Characters of Final Fantasy VIII

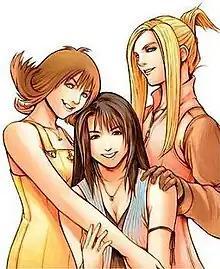
From left, Tetsuya Nomura's designs of Selphie, Rinoa and Quistis. Unlike "Final Fantasy VII", the game features realistically proportioned characters.

is the main protagonist of "Final Fantasy VIII". He is a young student at Balamb Garden who is identifiable by the scar on his face that a fellow student, Seifer, inflicted. He rarely speaks and has the reputation of being a lone wolf. As Squall's story unfolds, he becomes fascinated with and falls in love with Rinoa, despite never outwardly expressing his love until the ending. Squall is characterized by forlorn memories of standing out in the rain at the orphanage where he grew up, wondering where "Sis" went. Squall wields a gunblade, a sword that uses components of a revolver to send vibrations through the blade when triggered. His Limit Break is "Renzokuken", a series of sword strikes. It is later explained that the "Guardian Forces" (GF) which the SeeDs use in battle, causes memory loss, which is why Squall does not remember Ellone, Edea, and his past in the orphanage.